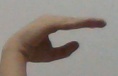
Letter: jeem